Transformers: The Last Knight

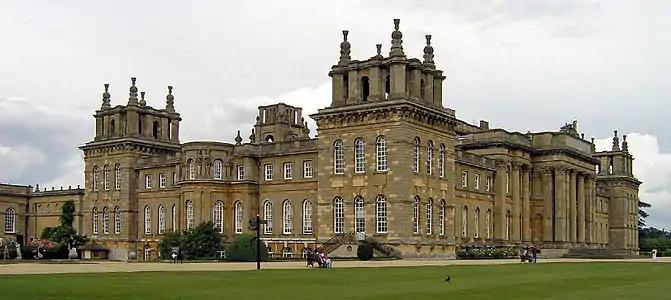
Blenheim Palace, where Britain's former wartime Prime Minister Sir Winston Churchill was born, was draped in huge Nazi flags.

On September 21, 2016, shooting for a particular scene took place in Blenheim Palace, Woodstock, Oxfordshire in England, the home of Sir Winston Churchill, the British Prime Minister during World War II. The mansion was dressed as a Nazi swastika-draped headquarters for Adolf Hitler for filming. Tony Hayes of the UK Veterans Association stated that surviving World War II ex-servicemen and women would be "appalled". Churchill's grandson and British Parliament member Sir Nicholas Soames dismissed the controversy entirely, stating, "They've no idea what my grandfather would have thought!" Churchill is buried less than a mile away, at St Martin's Church, Bladon.